Alec Guinness

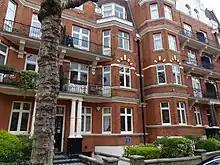
155 Lauderdale Mansions South in Maida Vale, west London where Guinness was born

Guinness was born Alec Guinness de Cuffe at 155 Lauderdale Mansions South, Lauderdale Road, in Maida Vale, London. His mother's maiden name was Agnes Cuff, born on 8 December 1890 to Edward Charles Cuff, a sometime lifeguard at Bournemouth who had served in the Royal Navy, and Mary Ann, née Benfield, of a family of stonemasons and publicans. On Guinness's birth certificate, his mother's name is given as Agnes de Cuffe; the infant's name (where first names only are placed) is given as Alec Guinness, and there are no details for the father.